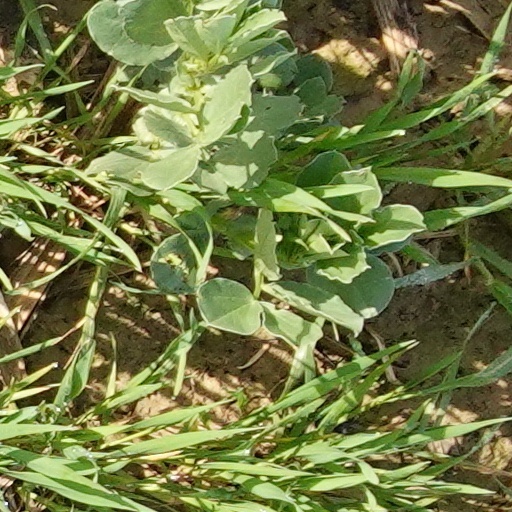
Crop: wheat